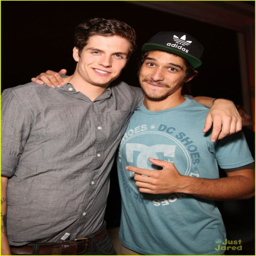
people go to a party